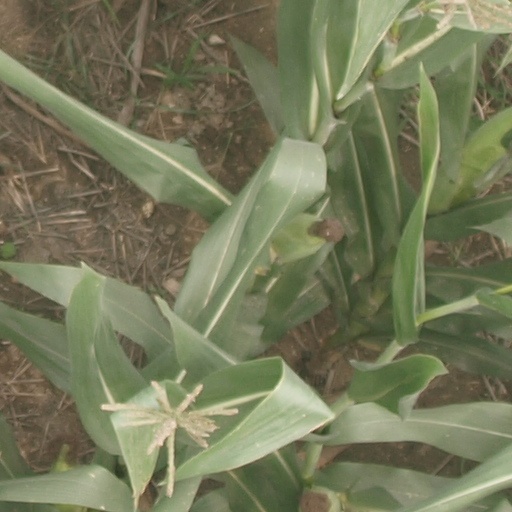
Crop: maize; corn